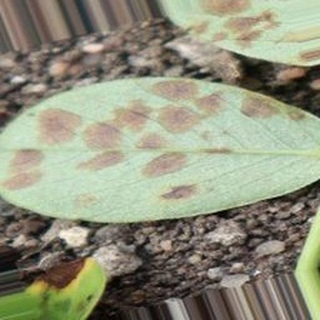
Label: groundnut_rust